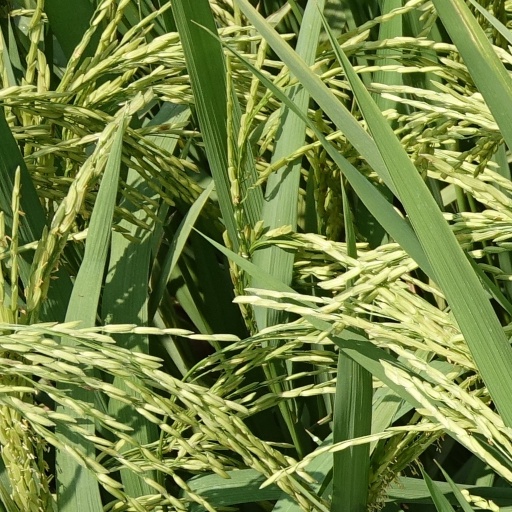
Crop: rice